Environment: lab
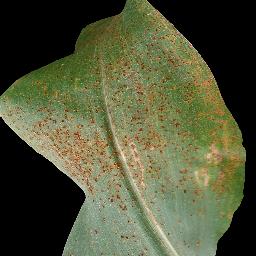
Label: common_rust